Ninja Nonsense

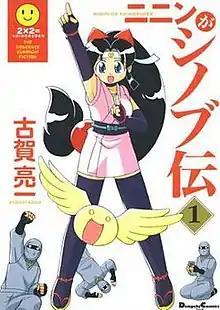
Cover of volume 1 of "Ninja Nonsense" as published by MediaWorks, featuring Shinobu and Onsokumaru

, also known as 2×2 = Shinobuden, is a Japanese manga series written and illustrated by Ryoichi Koga. The series subtitle is ""The Nonsense Kunoichi Fiction"". The manga was serialized in MediaWorks' "Dengeki Daioh" magazine between August 2000 and March 2006; the chapters were later compiled into four "tankōbon" volumes. The manga was released in English in North America by Infinity Studios under the title "Ninin ga Shinobuden". A 12-episode anime adaptation produced by Ufotable aired in Japan between July and September 2004. The anime has been released in North America by The Right Stuf International under the title "Ninja Nonsense: The Legend of Shinobu". A sequel manga titled "Ninin ga Shinobuden Plus" began serialization on Kadokawa Corporation's "Comic Newtype" website in June 2020.